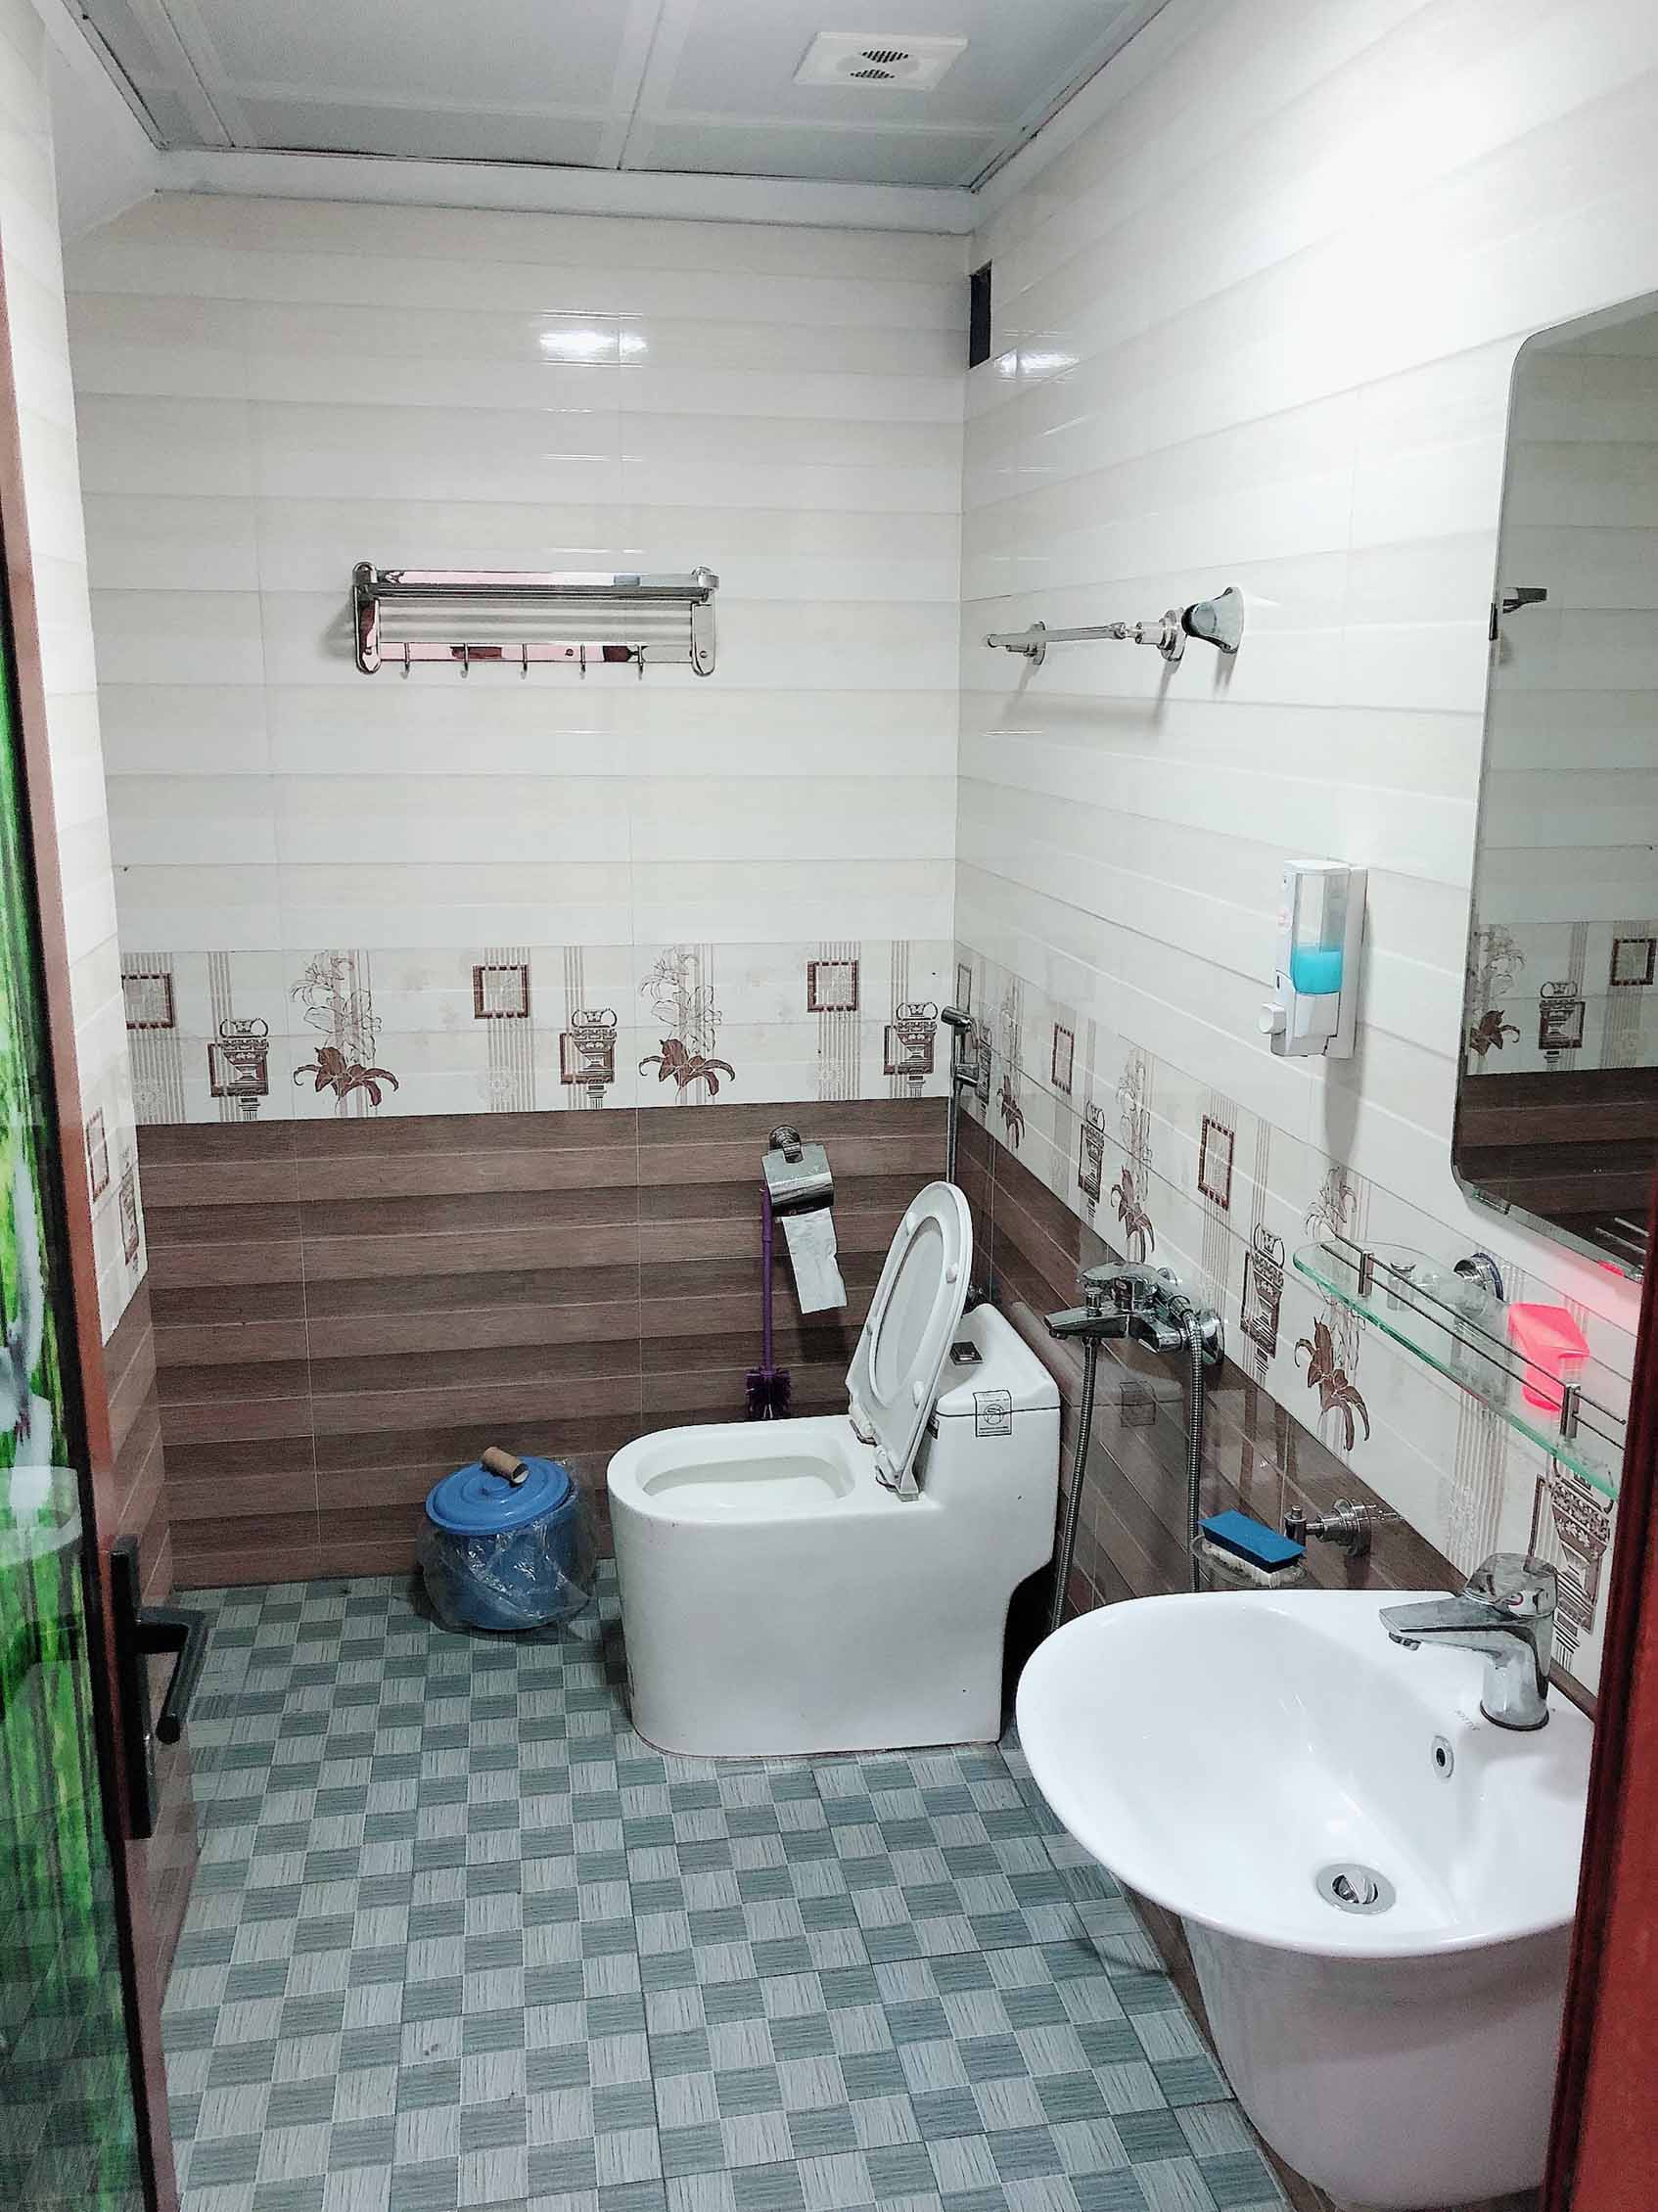
hostel, bathroom, property, room, toilet, plumbing fixture, tile, bidet, architecture, building, interior design, floor, toilet seat, house, restroom